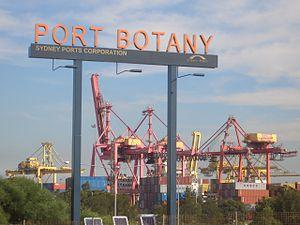
Port Botany est une banlieue du sud-est de Sydney, dans l’État de Nouvelle-Galles du Sud, en Australie. Port Botany est situé à 12 kilomètres au sud-est du quartier central des affaires de Sydney, dans la zone d'administration locale de la ville de Randwick. Port Botany se trouve sur la rive nord de Botany Bay, à côté des banlieues de Matraville, Banksmeadow et Phillip Bay.